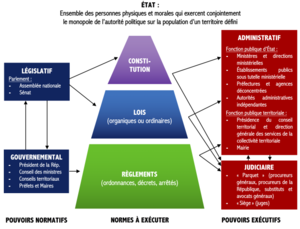
Organigramme de la Cinquième République selon la théorie des quatre fonctions élémentaires (législative, gouvernementale, administrative et judiciaire) de Gérard Bergeron
Le pouvoir administratif s'inscrit dans une redéfinition moderne de la séparation des pouvoirs théorisée notamment par Locke et Montesquieu. Cette nouvelle vue a été particulièrement développée par le politologue Gérard Bergeron.